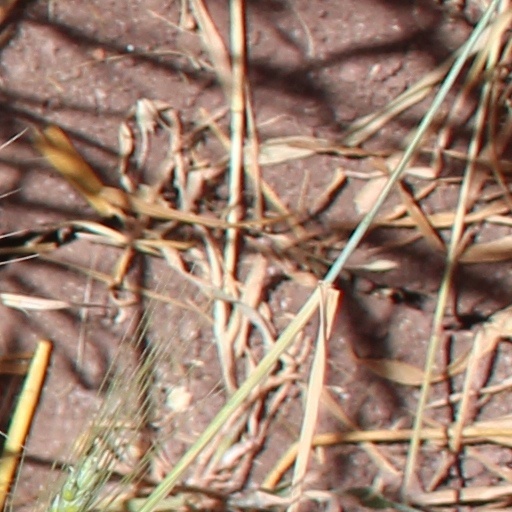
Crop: wheat